The Shambler from the Stars

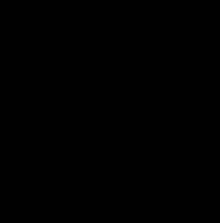
Illustration by Vincent Napoli to the first edition. The text says: "It was not a sight for sane eyes to see."

The story focuses on a nameless narrator who, in addition to being a college student, hopes to make a living as a pulp writer of weird fiction. His earliest efforts at the craft are woefully inadequate and rejected by magazine editors. As a result, he begins to yearn after the forbidden knowledge known only to those who are true practitioners of the occult, and begins sending letters of correspondence to various thinkers and dreamers from all over the country. One man in particular, a "mystic dreamer" from New England, tells him of the existence of certain nameless and forbidden tomes such as the "Necronomicon" and "Book of Eibon". Soon afterwards, the narrator mails letters to various libraries, universities, and occult practitioners, hoping to secure the desired volumes. However, he is only met with both hostility and threats of violence. Undeterred, he then personally begins searching various bookstores around his hometown.